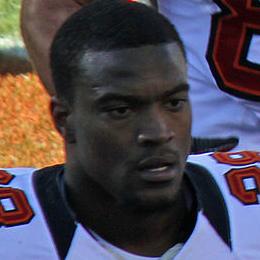
Age: 26